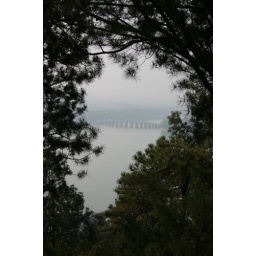
Teasing view of the bridge over the lake at the Summer Palace. There are close-ups of the bridge in this set.